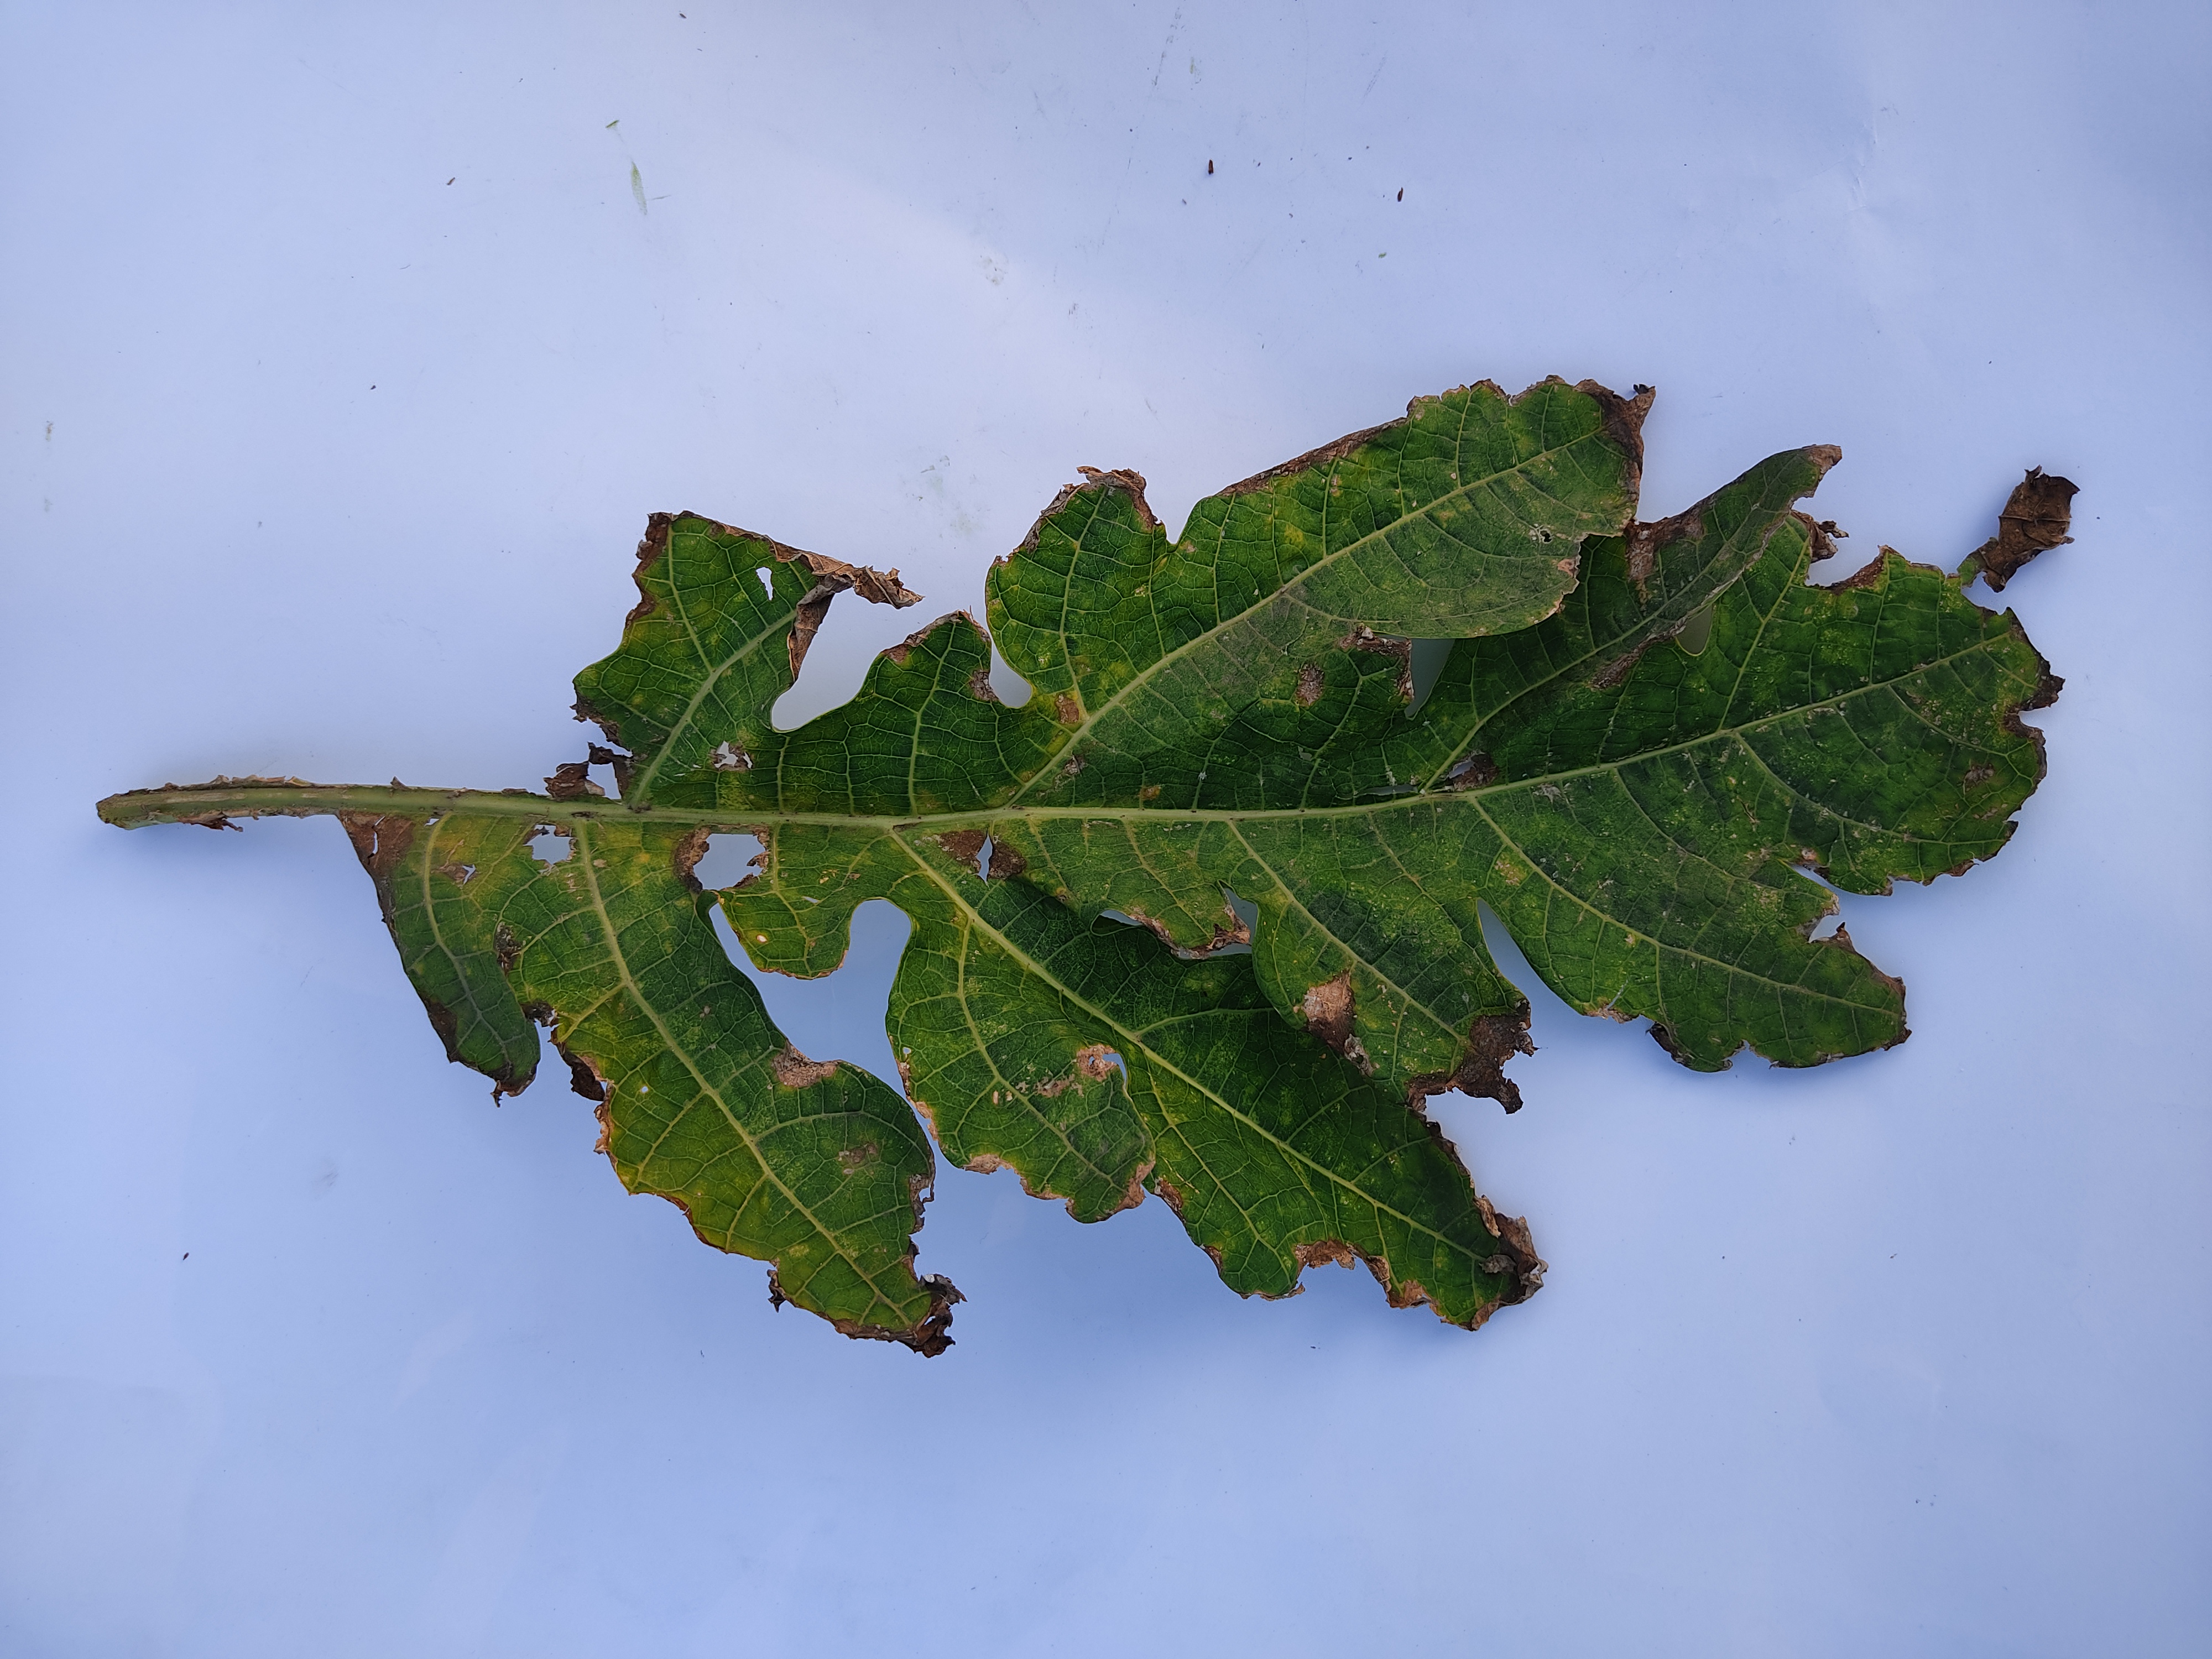
Label: Mite Disease